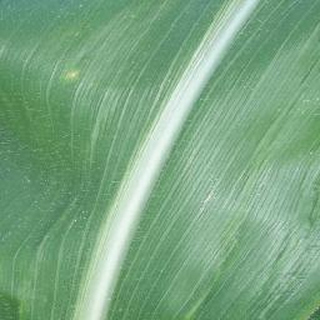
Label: healthy_corn